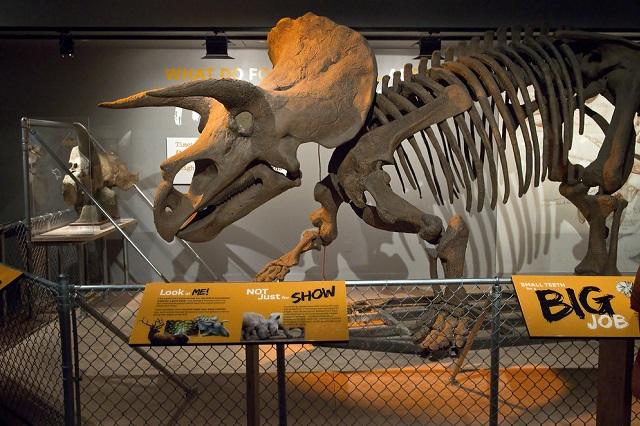
có một bộ xương động vật xuất hiện ở trong gian phòng